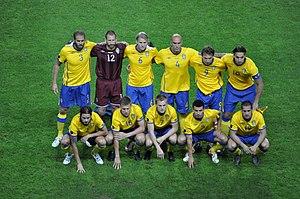
Nils Ola Toivonen, né le 3 juillet 1986 à Degerfors, est un footballeur suédois, qui évolue au poste d'attaquant ou de milieu de terrain offensif au Malmö FF.